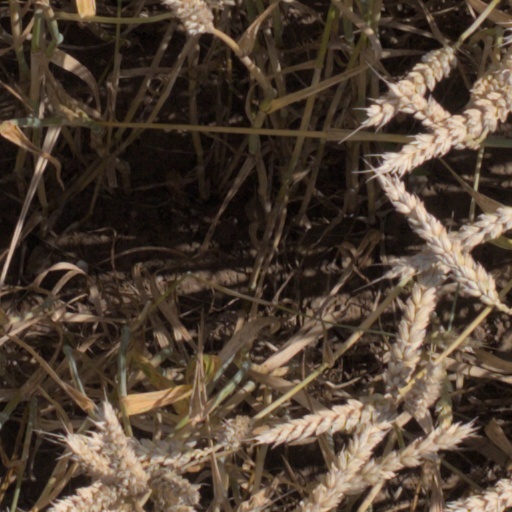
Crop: wheat